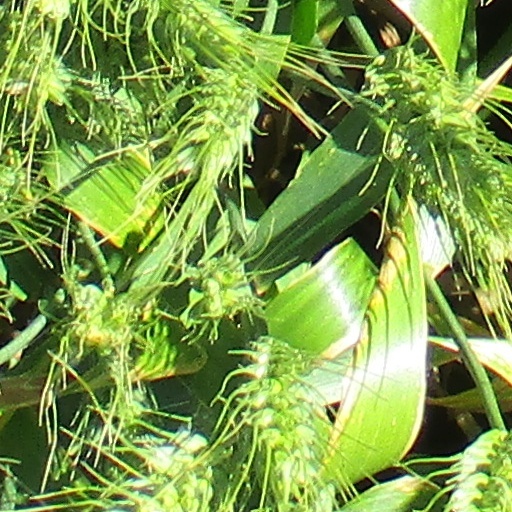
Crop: wheat